Coronation of Elizabeth II

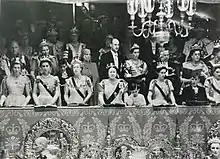
Members of the royal family at the coronation, including the four-year-old Prince Charles (centre right)

Preceding the Queen into Westminster Abbey was the coronation regalia, including the Second Sword, carried by the Earl of Home, Curtana carried by the Duke of Northumberland, the Third Sword carried by the Duke of Buccleuch and Queensbury and St Edward's Crown, carried into the abbey by the Lord High Steward of England, the Lord Cunningham of Hyndhope flanked by two other peers. The archbishops and bishops assistant (Durham and Bath and Wells) of the Church of England, in their copes and mitres, waited outside the Great West Door for Queen Elizabeth II's arrival. When she arrived at about 11:00 am, she found that the friction between her robes and the carpet caused her difficulty moving forward, and she said to the Archbishop of Canterbury, Geoffrey Fisher, "Get me started!" Once going, the procession, which included the various high commissioners of the Commonwealth carrying banners bearing the shields of the coats of arms of their respective nations, moved inside the abbey, up the central aisle and through the choir to the stage, as the choirs sang "I was glad", an imperial setting of Psalm 122, vv. 1–3, 6, and 7 by Sir Hubert Parry. As Elizabeth prayed at and then seated herself on the Chair of Estate to the south of the altar, the bishops carried in the religious paraphernalia—the Bible, paten and chalice—and the peers holding the coronation regalia handed them over to the archbishop of Canterbury, who, in turn, passed them to the dean of Westminster, Alan Don, to be placed on the altar.